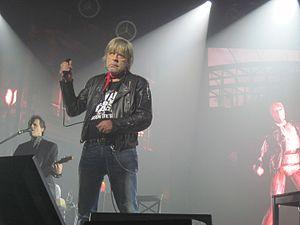
Renaud en concert au Zénith de Paris.
Cette page dresse une liste de personnalités nées au cours de l'année 1952 présentée dans l'ordre chronologique.
La 32ᵉ cérémonie des Victoires de la musique a lieu le 10 février 2017 au Zénith de Paris. La cérémonie est retransmise à la télévision sur France 2 et à la radio sur France Inter et présentée par Thomas Thouroude et Bruno Guillon.